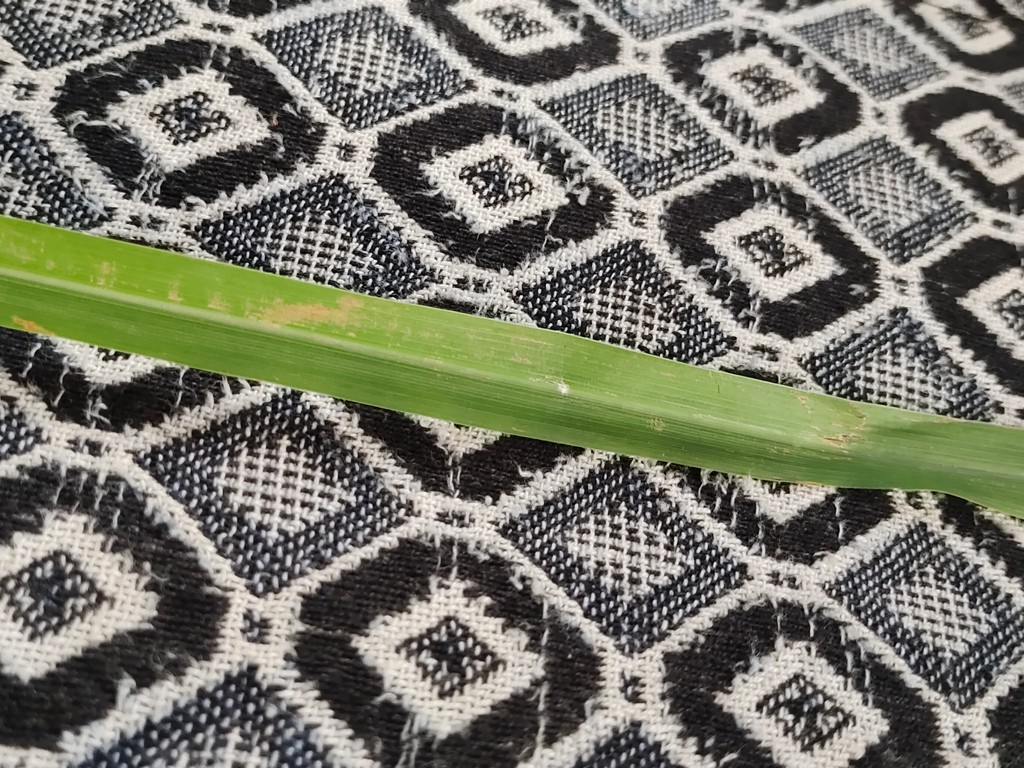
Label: Unhealthy